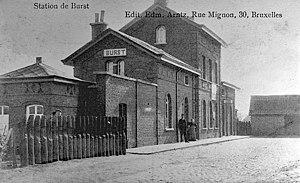
Le bâtiment d'origine de la gare de Burst en Belgique
La gare de Burst, est une gare ferroviaire belge des lignes, 89, de Danderleeuw à Courtrai et 82, d'Alost à Burst. Elle est située à Burst, section de la commune d'Erpe-Mere, dans la province de Flandre-Orientale en Région flamande.